Gladys Smithwick

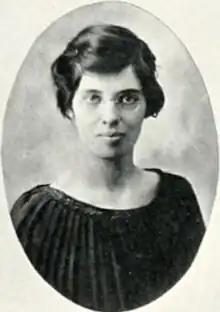
Gladys Smithwick, from a 1924 yearbook

Laura Gladys Smithwick (May 28, 1898 – December 28, 1964) was an American physician. She served as a Presbyterian medical missionary in China and the Belgian Congo.